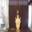
Label: lamp